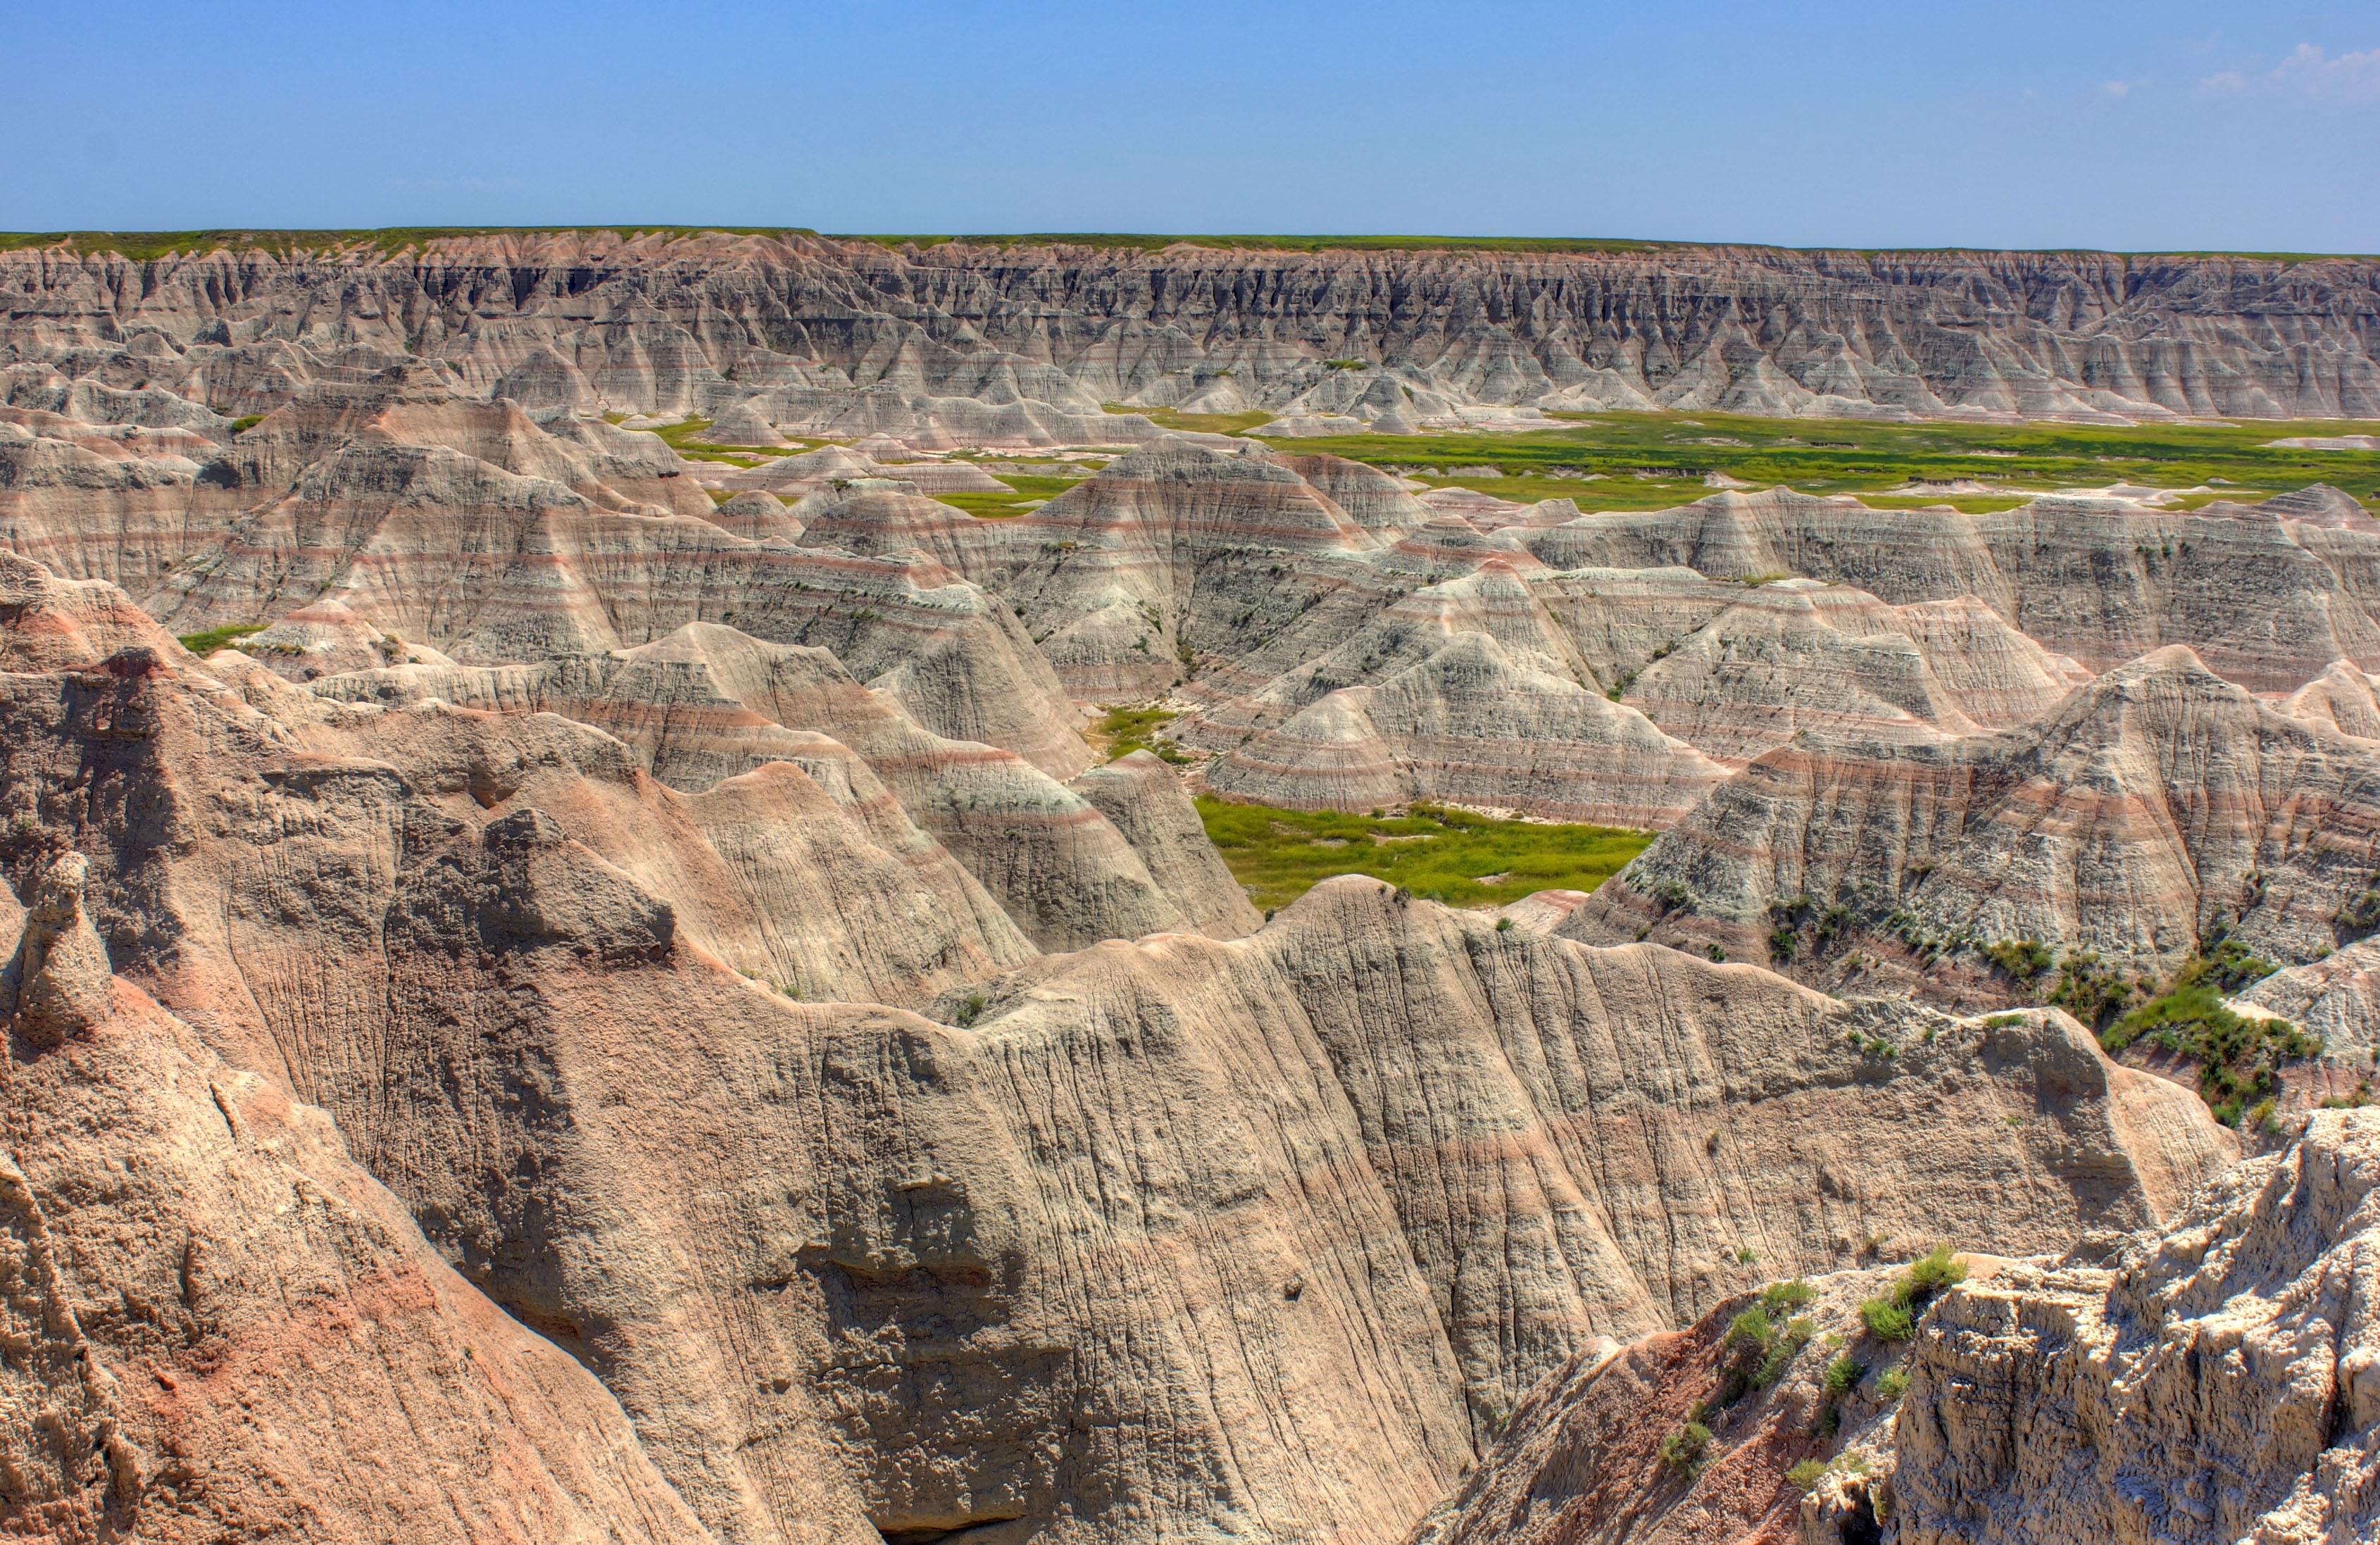
landscape, nature, rock, formation, cliff, scenic, soil, rocky, canyon, terrain, national park, outdoors, geology, badlands, ridges, plateau, quarry, ecosystem, formations, wadi, badlands national park, south dakota, landform, buttes, ancient history, geographical feature